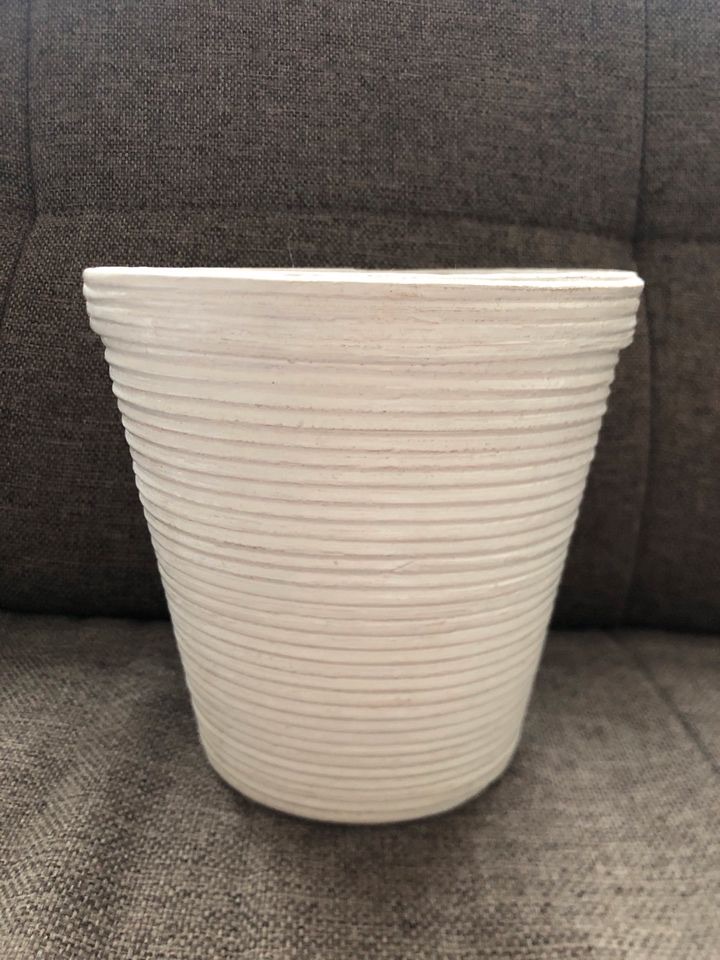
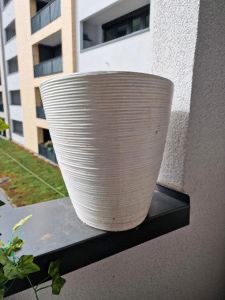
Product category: misc
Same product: yes